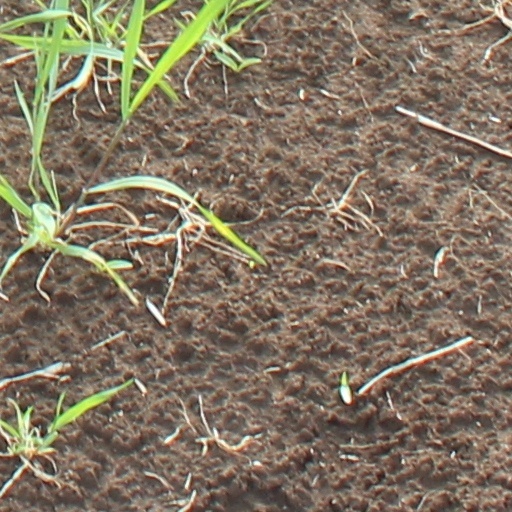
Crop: wheat